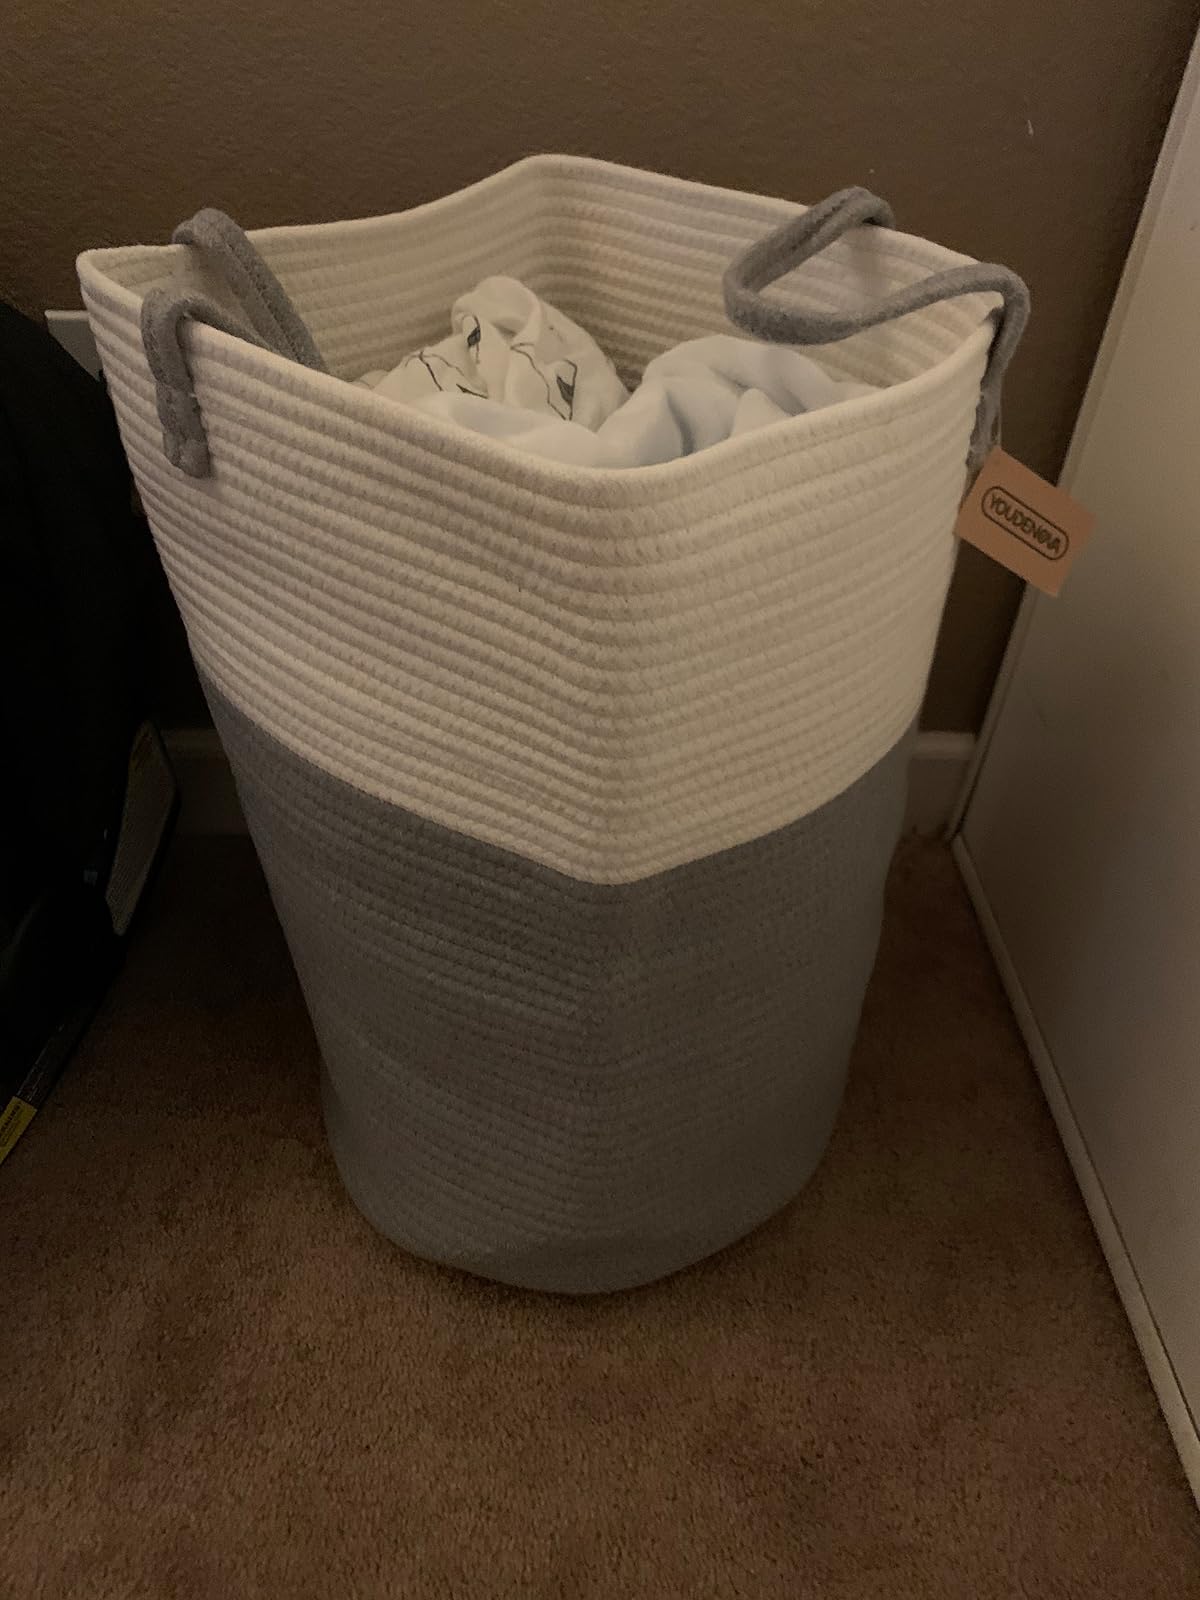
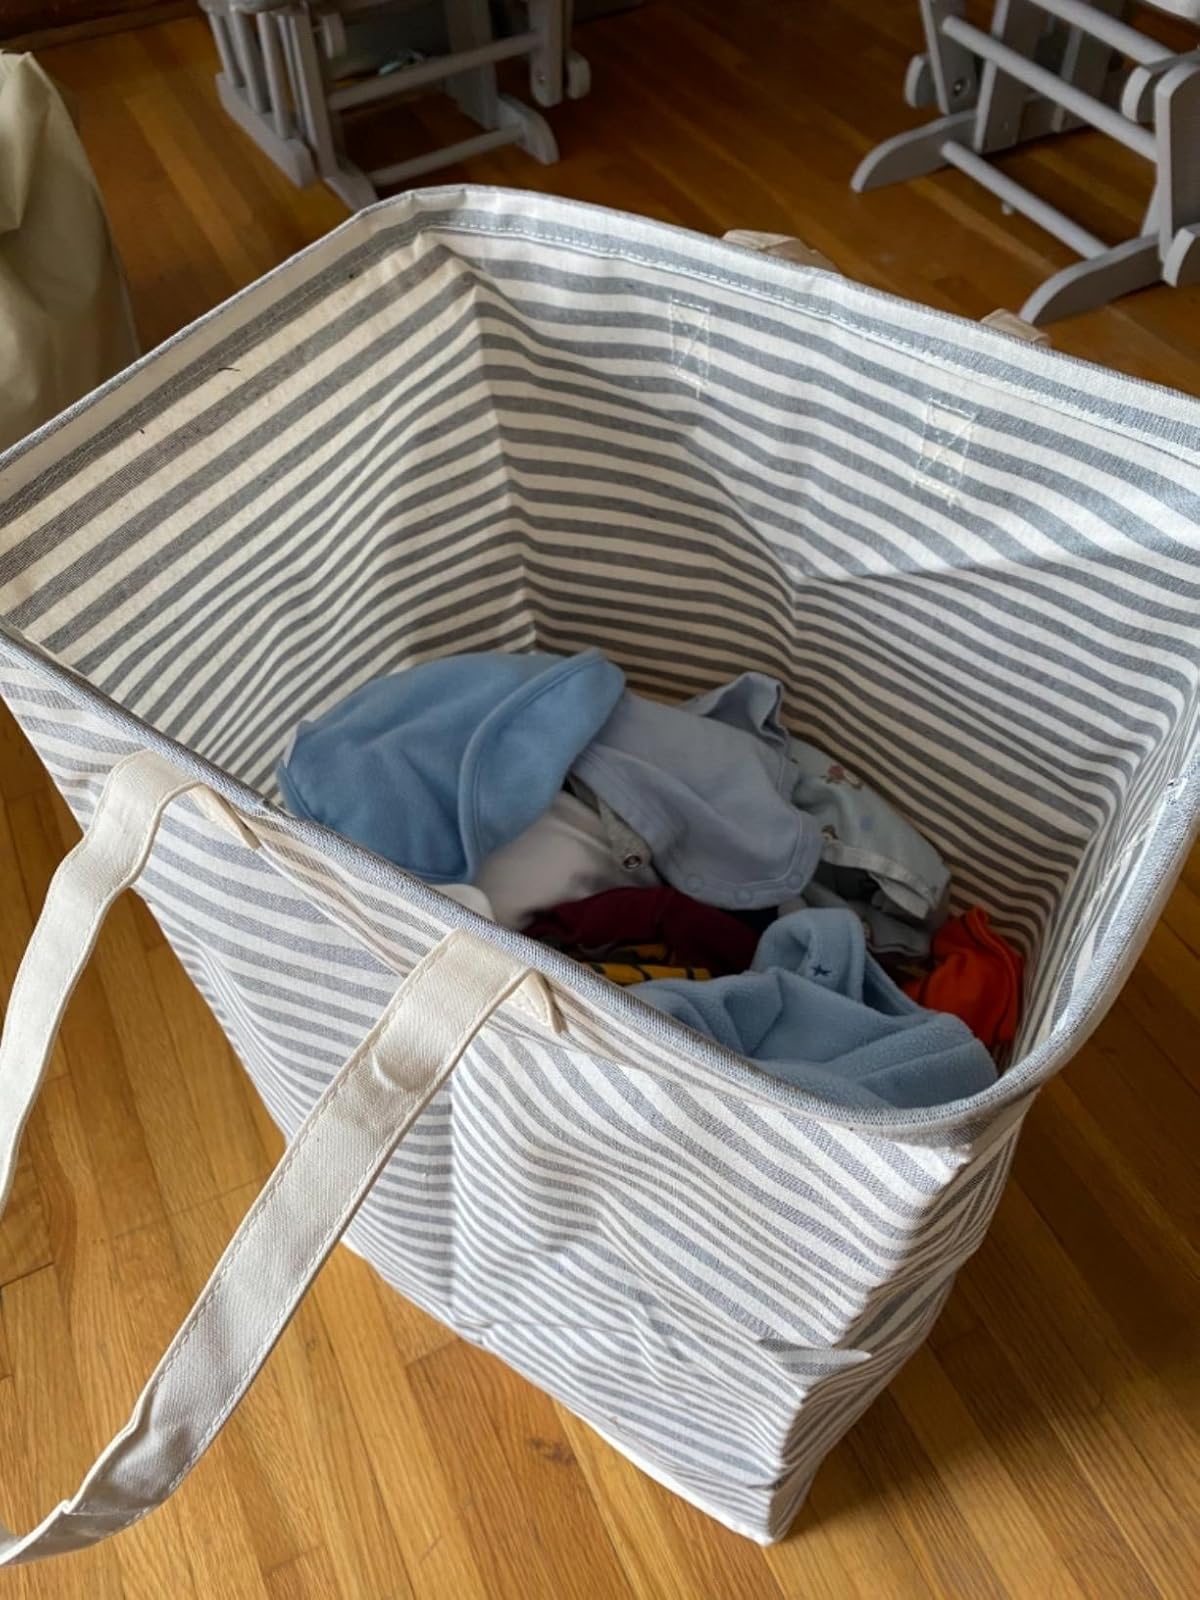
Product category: items_hamper
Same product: no